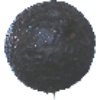
Label: avocado